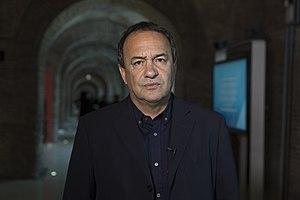
Le prix Dresde est un prix international pour la paix qui est décerné chaque année, aux alentours du 13 février, date anniversaire du bombardement de Dresde.